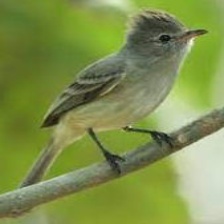
Species: NORTHERN BEARDLESS TYRANNULET
Scientific name: CAMPTOSTOMA IMBERBE